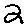
Label: 2